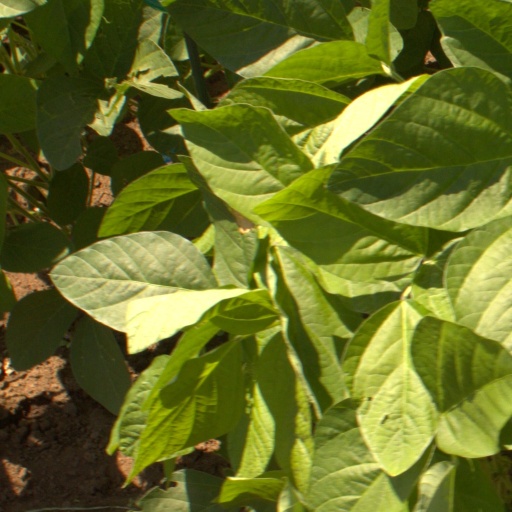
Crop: soybean